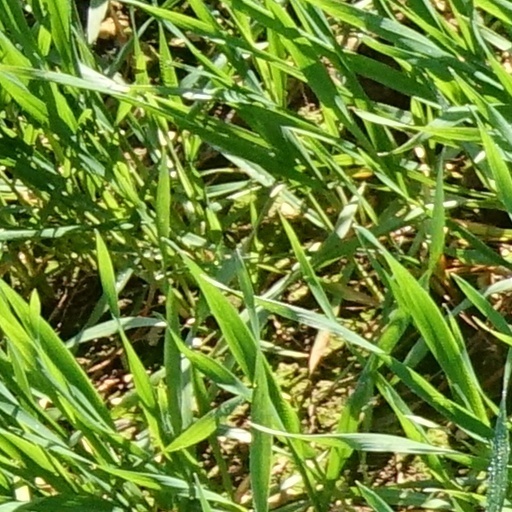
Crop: wheat